Ksenia Goryacheva

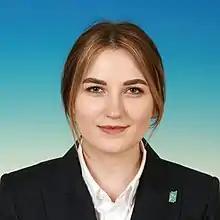

Ksenia Alexandrovna Goryacheva (born 16 May 1996, Aromashevo, Tyumen Oblast) is a Russian political figure and a deputy of the 8th State Duma.